Debbie Hayton

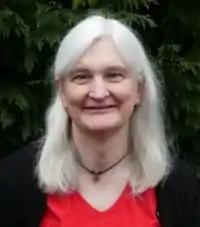
Debbie Hayton in 2021

Debbie Hayton (born 1968) is a British secondary school science teacher and political activist.